Muniment

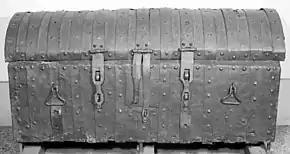
Iron-covered muniment chest, 14th century, used by the English Exchequer to store documents

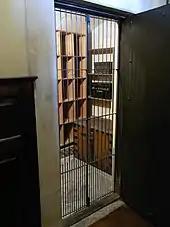
View into muniments room of Dunster Castle, Somerset, England, in which the Luttrell family kept secure the title deeds of its many estates

A muniment or muniment of title is a legal term for a document, title deed or other evidence, that indicates ownership of an asset. The word is derived from the Latin noun "munimentum", meaning a "fortification, bulwark, defence or protection". Thus "muniments of title" means the written evidence which a land owner can use to defend title to his estate.